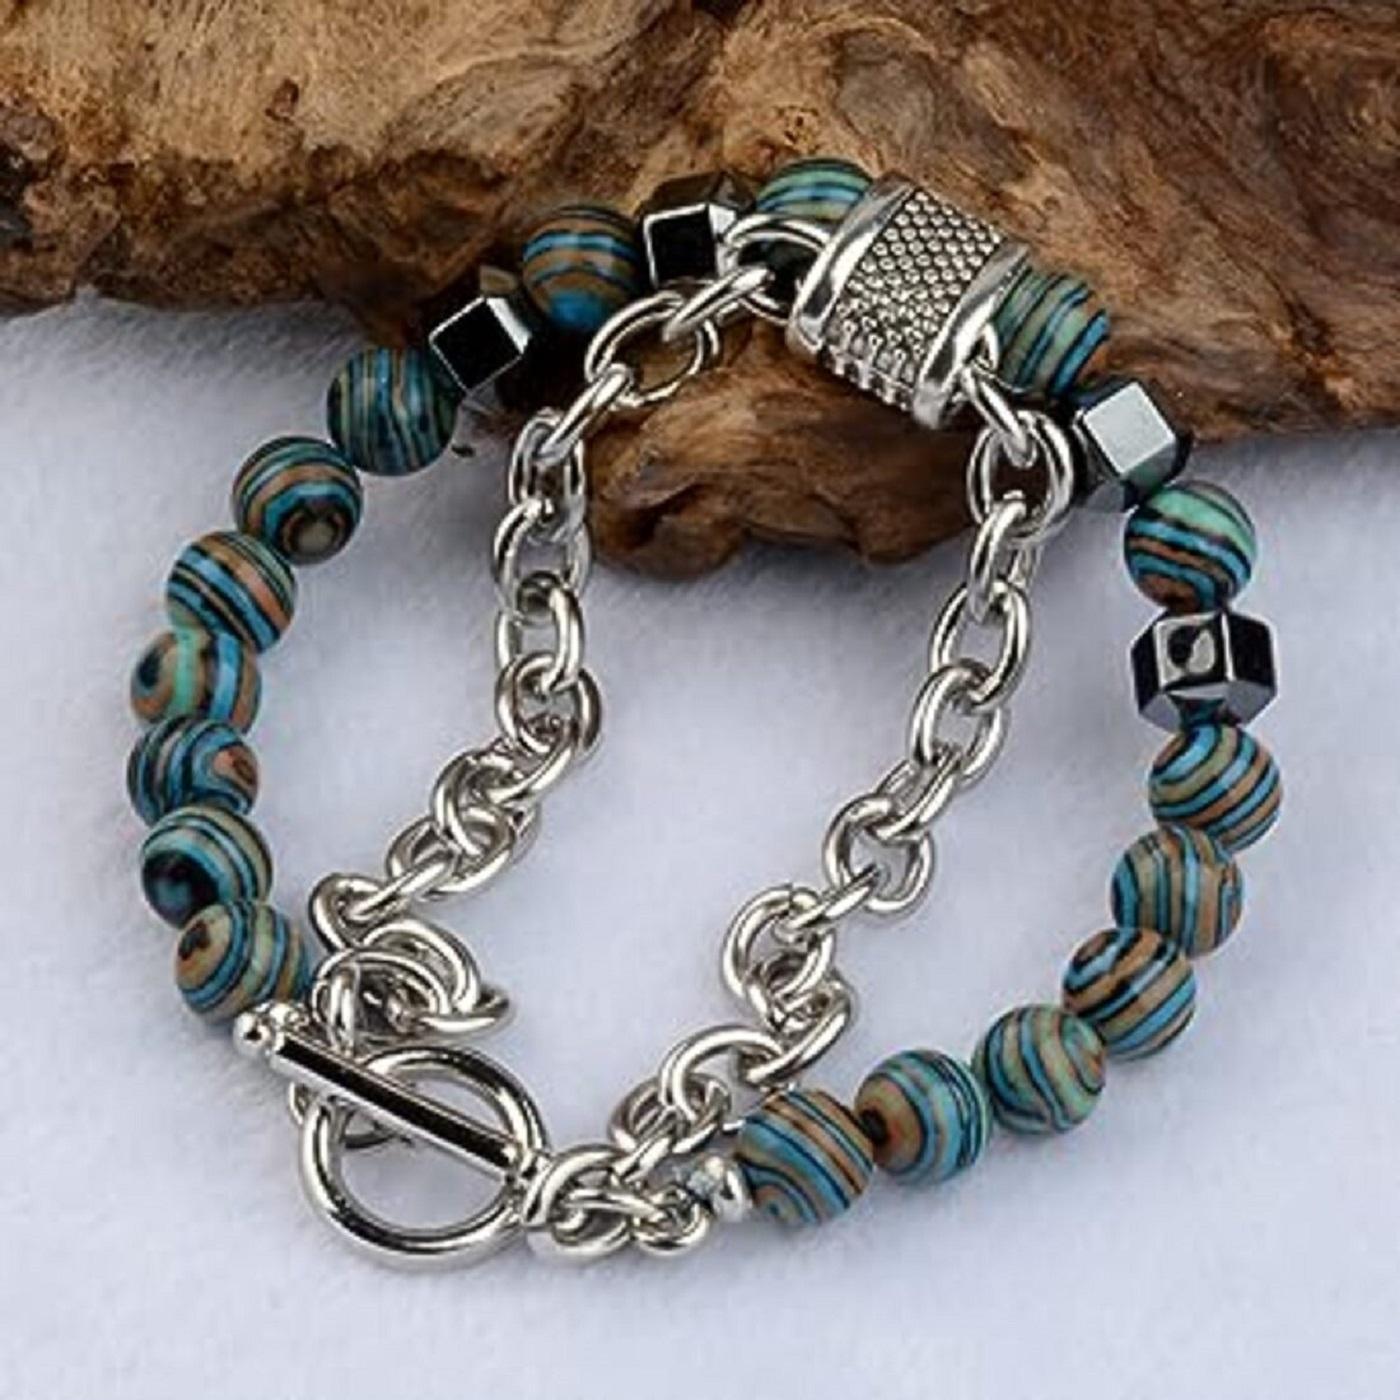
AJS Stylish Bead Bracelets Malachite Bracelet Beaded Chain Bracelet For Couples (Pack Of -2)
Type: Bracelets & Bangles
Brand: AJS
Price: Rs. 399
 Introducing AJS Bracelets: Elevate Your Style with Premium Quality Bracelets for Men, Women & CouplesDiscover the epitome of elegance and fashion with AJS Bracelets, a collection designed to cater to the diverse tastes of men, women, and couples seeking the perfect accessory to adorn their wrists. Crafted with meticulous attention to detail, our bracelets blend multi-design creativity with premium quality materials to create stunning pieces that resonate with individual style.For Men:AJS Bracelets understands that modern men seek accessories that reflect their unique personalities. Our range of bracelets for men combines masculinity with sophistication. From sleek leather bands to intricate metalwork, our designs offer a variety that suits both formal and casual occasions. Whether you're aiming for a rugged look or a refined appearance, AJS Bracelets for men will effortlessly complement your attire.For Women:Elegance knows no boundaries, and our collection of bracelets for women stands as a testament to that. From delicate chains embellished with intricate charms to bolder beaded options that exude confidence, our designs cater to a myriad of styles. Adorn your wrist with a touch of grace and let your individuality shine through with AJS Bracelets.For Couples:Celebrate the bond you share with your significant other through our couples' bracelets. Crafted to symbolize unity and connection, these bracelets come in pairs, allowing you and your partner to showcase your love in a stylish and meaningful way. Choose from matching designs that resonate with your relationship and let your wrists tell a tale of togetherness.Premium Quality:At AJS Bracelets, quality is non-negotiable. Each piece is meticulously crafted using the finest materials, ensuring durability and a luxurious feel. Our commitment to excellence means that every bracelet undergoes rigorous quality checks, guaranteeing that you receive a piece that not only looks exceptional but also stands the test of time.Multi-Design Creativity:Variety is the spice of life, and AJS Bracelets embraces this philosophy. Our collection boasts a diverse array of designs, from minimalist and understated to bold and intricate. With an emphasis on creativity, our bracelets are designed to be an extension of your personality, allowing you to curate your desired look effortlessly.Beaded Bracelets:For those who appreciate the artistry of beadwork, our beaded bracelets are a testament to craftsmanship. The vibrant colors and intricate patterns of our beaded designs add an element of artistic flair to your ensemble. Each bead is carefully chosen and arranged, resulting in a piece that's as unique as you are.Elevate your style and make a statement with AJS Bracelets. Whether you're seeking an accessory to complete your outfit or a meaningful gift for a loved one, our collection offers a fusion of elegance, quality, and innovation that caters to every taste and occasion. Explore the world of AJS Bracelets and discover the perfect wrist adornments that resonate with your personal style journey.Disclaimer:Adds a touch of personal style and uniqueness.
Features: Stylish and trendy bracelet,Adjustable size to fit different wrist sizes,Suitable for both men and women,Ideal for casual or boho-chic fashion styles,Easy to put on and take off with a secure closure,Superior Quality & Skin Friendly: High Quality as per International Standards that makes it very skin friendly.,It has been made from toxic free materials Anti-Allergic and Safe for Skin.,It can be worn over long time periods without any complains of ach and swelling.Made from Premium Quality Material this product assures to remain in its Original Glory even after years of usage.